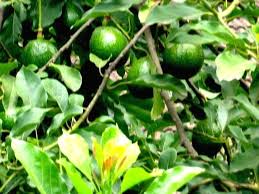
Label: Avocado